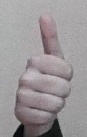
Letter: aleff